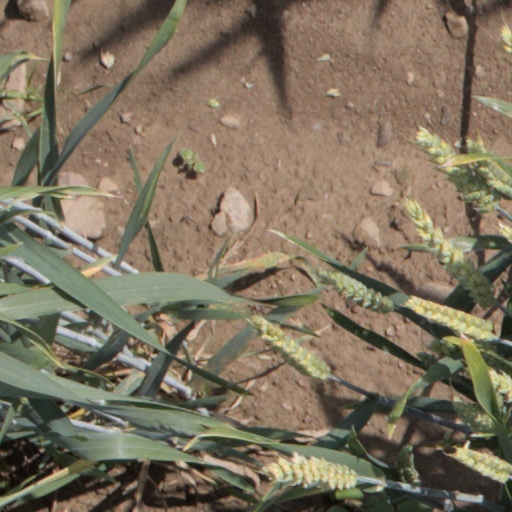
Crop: wheat